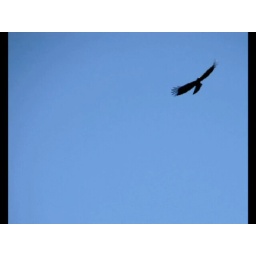
The national bird of Bhutan flying high in the sky